Venkataram Mysore

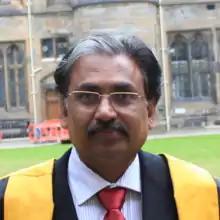

Venkataram Mysore is an Indian dermatologist, dermatopathologist, and hair transplant surgeon. He has over 30 years experience as a dermatologist, 18 years as a teacher and is currently the director of the Venkat Center for Advanced Dermatology and Post-Graduate Training.